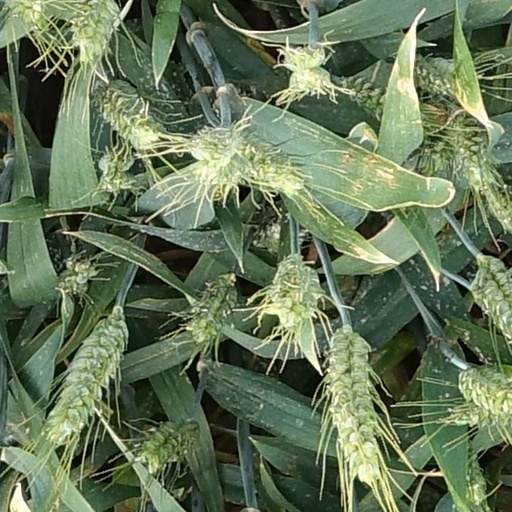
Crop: wheat